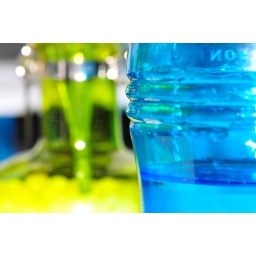
taken in my living room. water bottle + decorations.